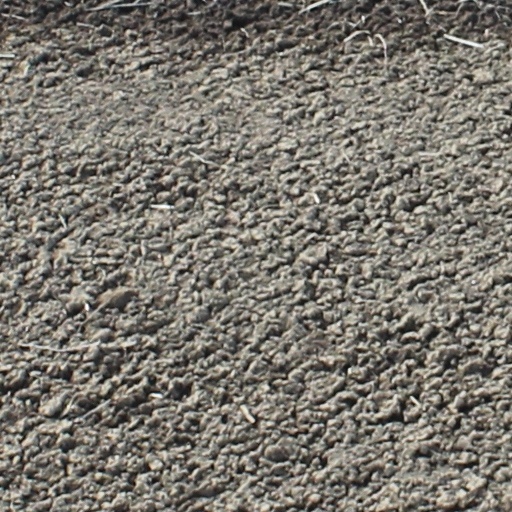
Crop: wheat